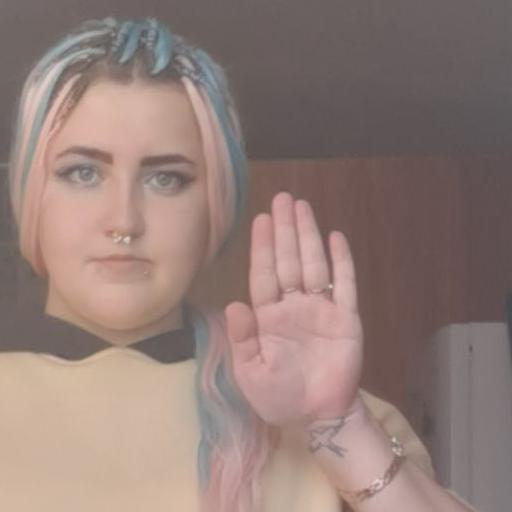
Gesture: stop